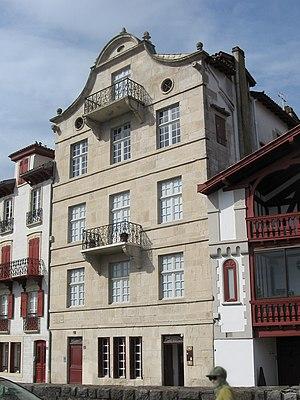
Ciboure, maison natale de Ravel This building is indexed in the Base Mérimée, a database of architectural heritage maintained by the French Ministry of Culture,
Maurice Ravel, de son nom de baptême Joseph Maurice Ravel, est un compositeur français né à Ciboure le 7 mars 1875 et mort à Paris le 28 décembre 1937.